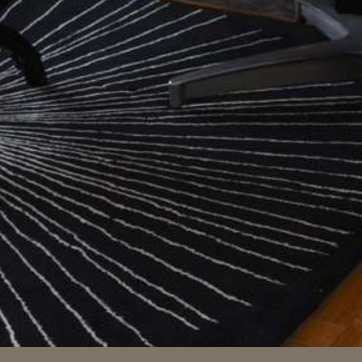
Material: carpet